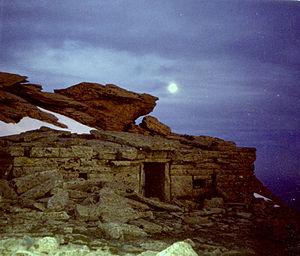
L’Eubée est la deuxième des îles grecques après la Crète par la superficie : elle est longue de 180 km pour 4 167 km² et compte 218 032 habitants. Située en mer Égée en face de l’Attique et de la Béotie, elle en est séparée par le détroit de l’Euripe. Avec l’île de Skyros, ainsi qu'une partie continentale, l'île forme le district régional d'Eubée de la périphérie de Grèce-Centrale.